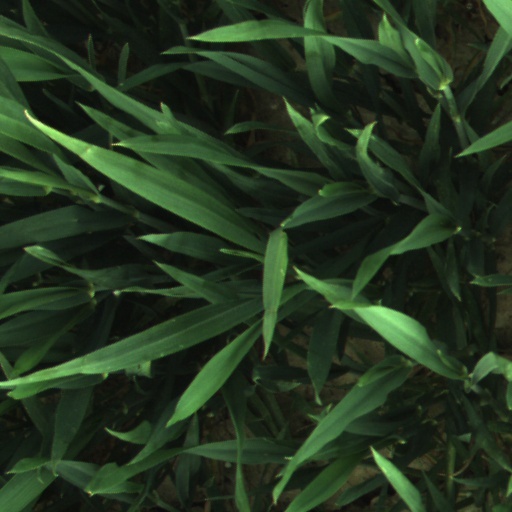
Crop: wheat